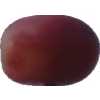
Label: pink_grape